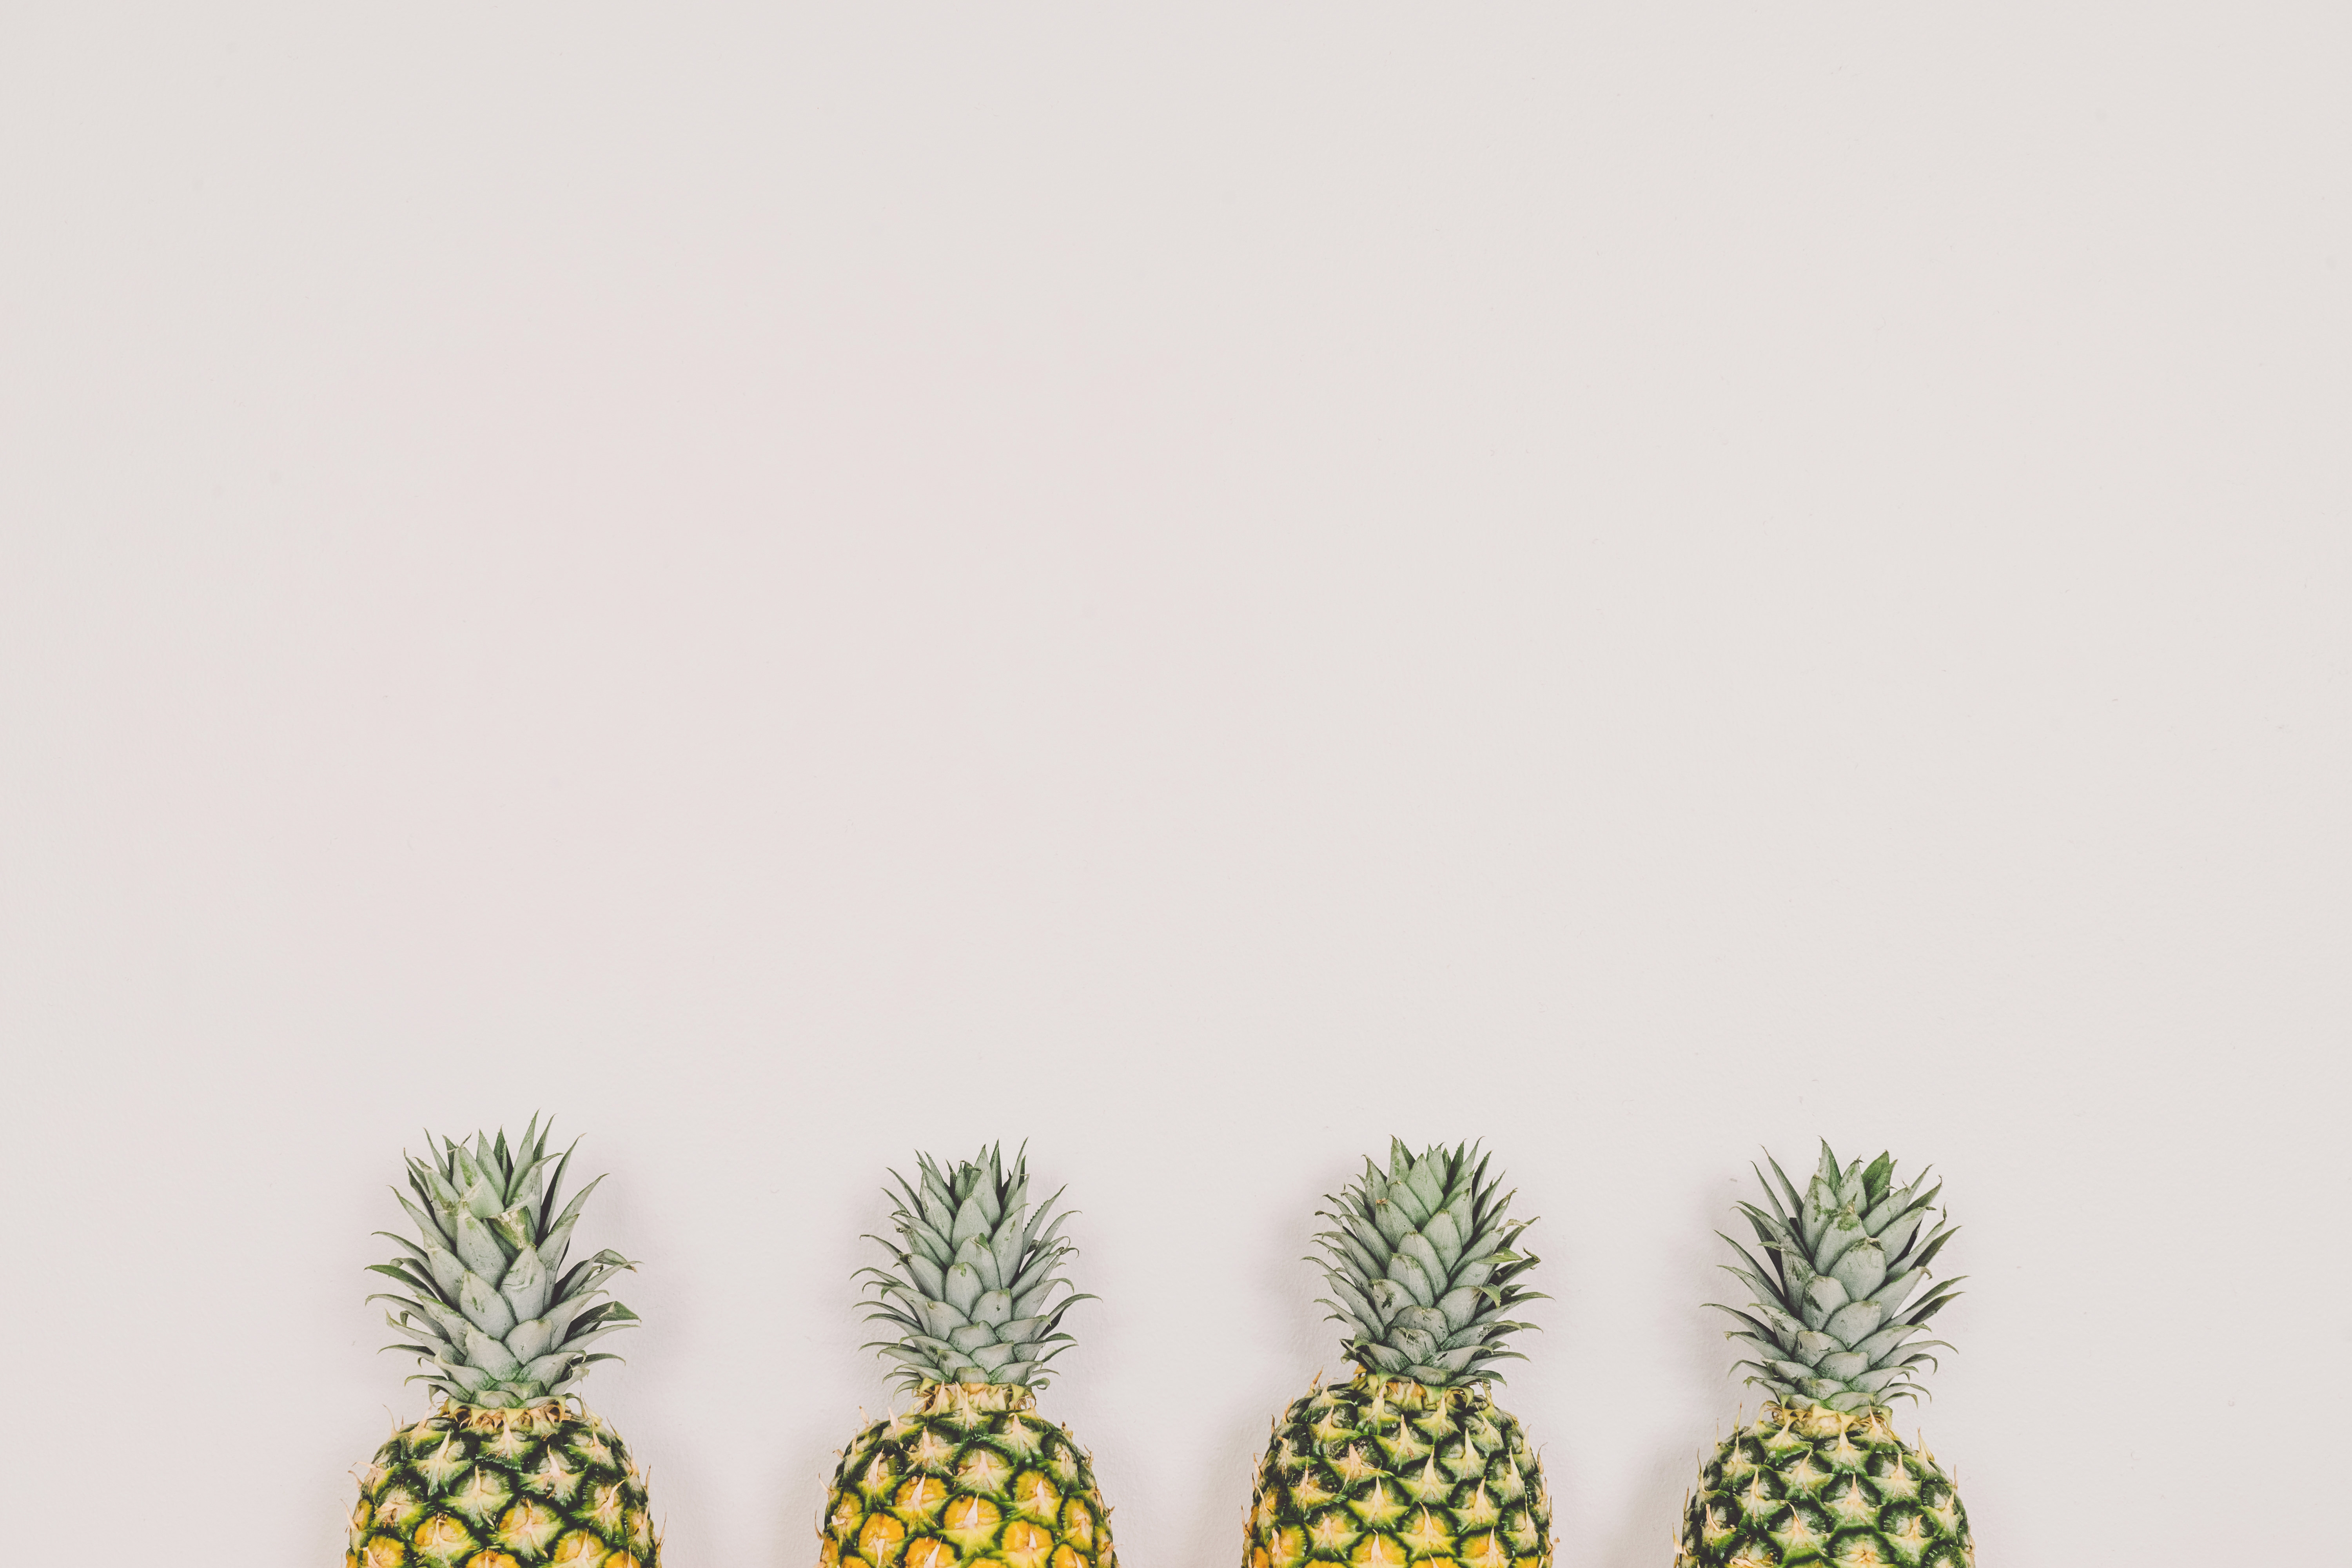
tree, branch, plant, fruit, wall, decoration, food, green, produce, color, yellow, pineapple, tropical fruit, art, four, flowering plant, grass family, land plant, arecales